Alejandro Morera

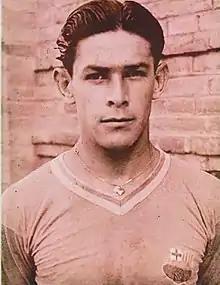
Morera with Barcelona in 1934

Alejandro Morera Soto (July 14, 1909 – March 26, 1995) was a Costa Rican professional footballer who played as a striker mostly for Alajuelense in the Costa Rican Primera División. He is considered one of the best and most talented players of all time in Costa Rica.